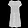
Label: Dress